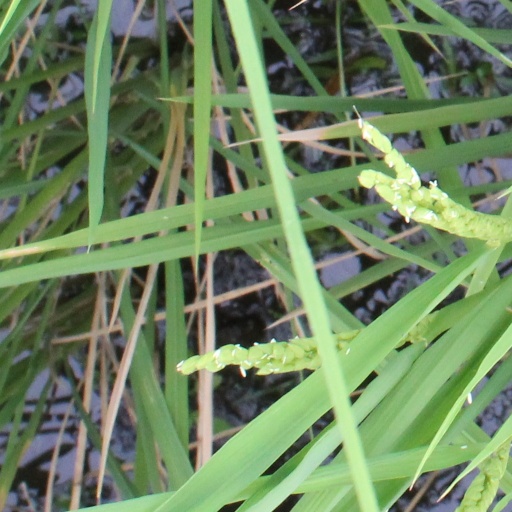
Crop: rice